Taxonomy of lemurs

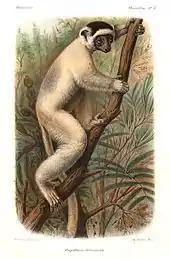
Many subspecies have been promoted to species status, yielding nine species for the genus "Propithecus".

Early distribution of lemur species among genera differed in a number of ways from current taxonomy. For example, the fork-marked lemurs were initially placed in "Lemur" and then in "Microcebus" with the mouse lemurs before being placed in their own genus "Phaner", and Charles Immanuel Forsyth Major split the "Cheirogaleus medius" species group of the dwarf lemurs into a separate genus "Opolemur", but this was not accepted. Genus-level taxonomy was largely stabilized by Schwarz in 1931, but a number of later changes have become accepted: